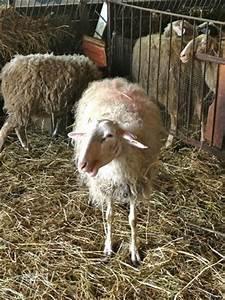
sheep